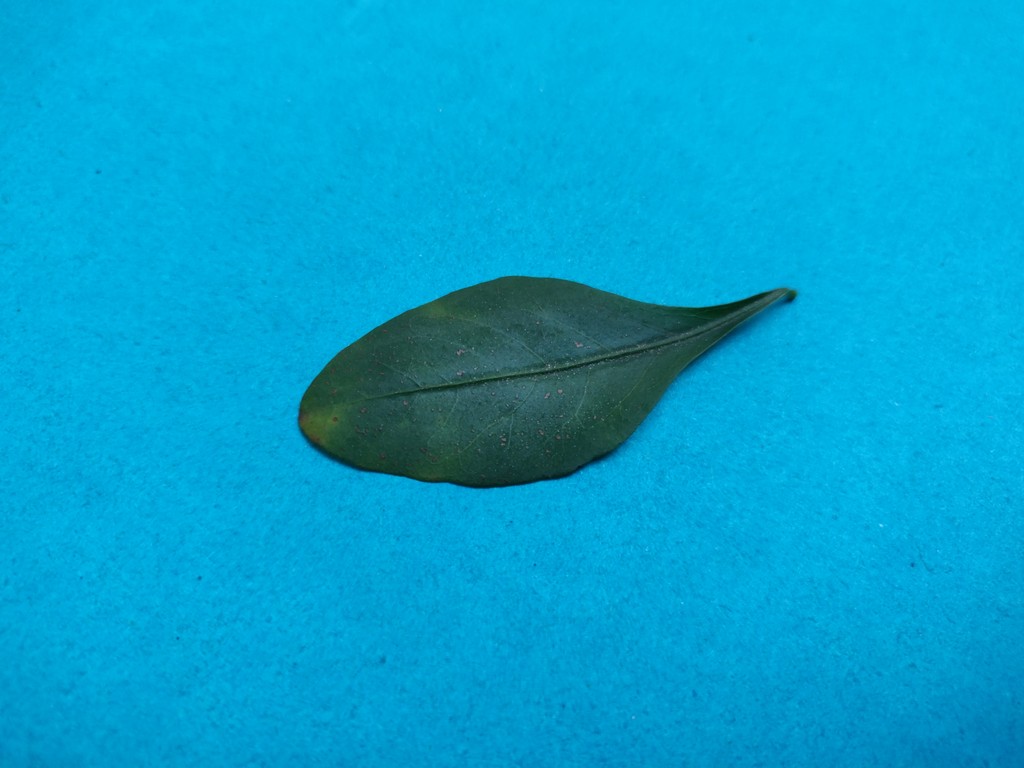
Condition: Unhealthy
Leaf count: single
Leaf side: front